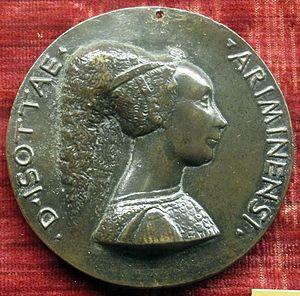
L'histoire des femmes au Moyen Âge est incomplète, puisque dans l'histoire, la plupart des textes sont écrits par des hommes et les femmes sont très peu évoquées. Plus nous remontons dans le passé, plus les informations sur les femmes sont partielles.